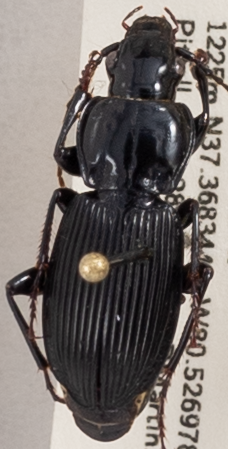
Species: Pterostichus coracinus
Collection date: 2018-08-28
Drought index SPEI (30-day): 1.69
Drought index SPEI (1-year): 0.8
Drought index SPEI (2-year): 0.8